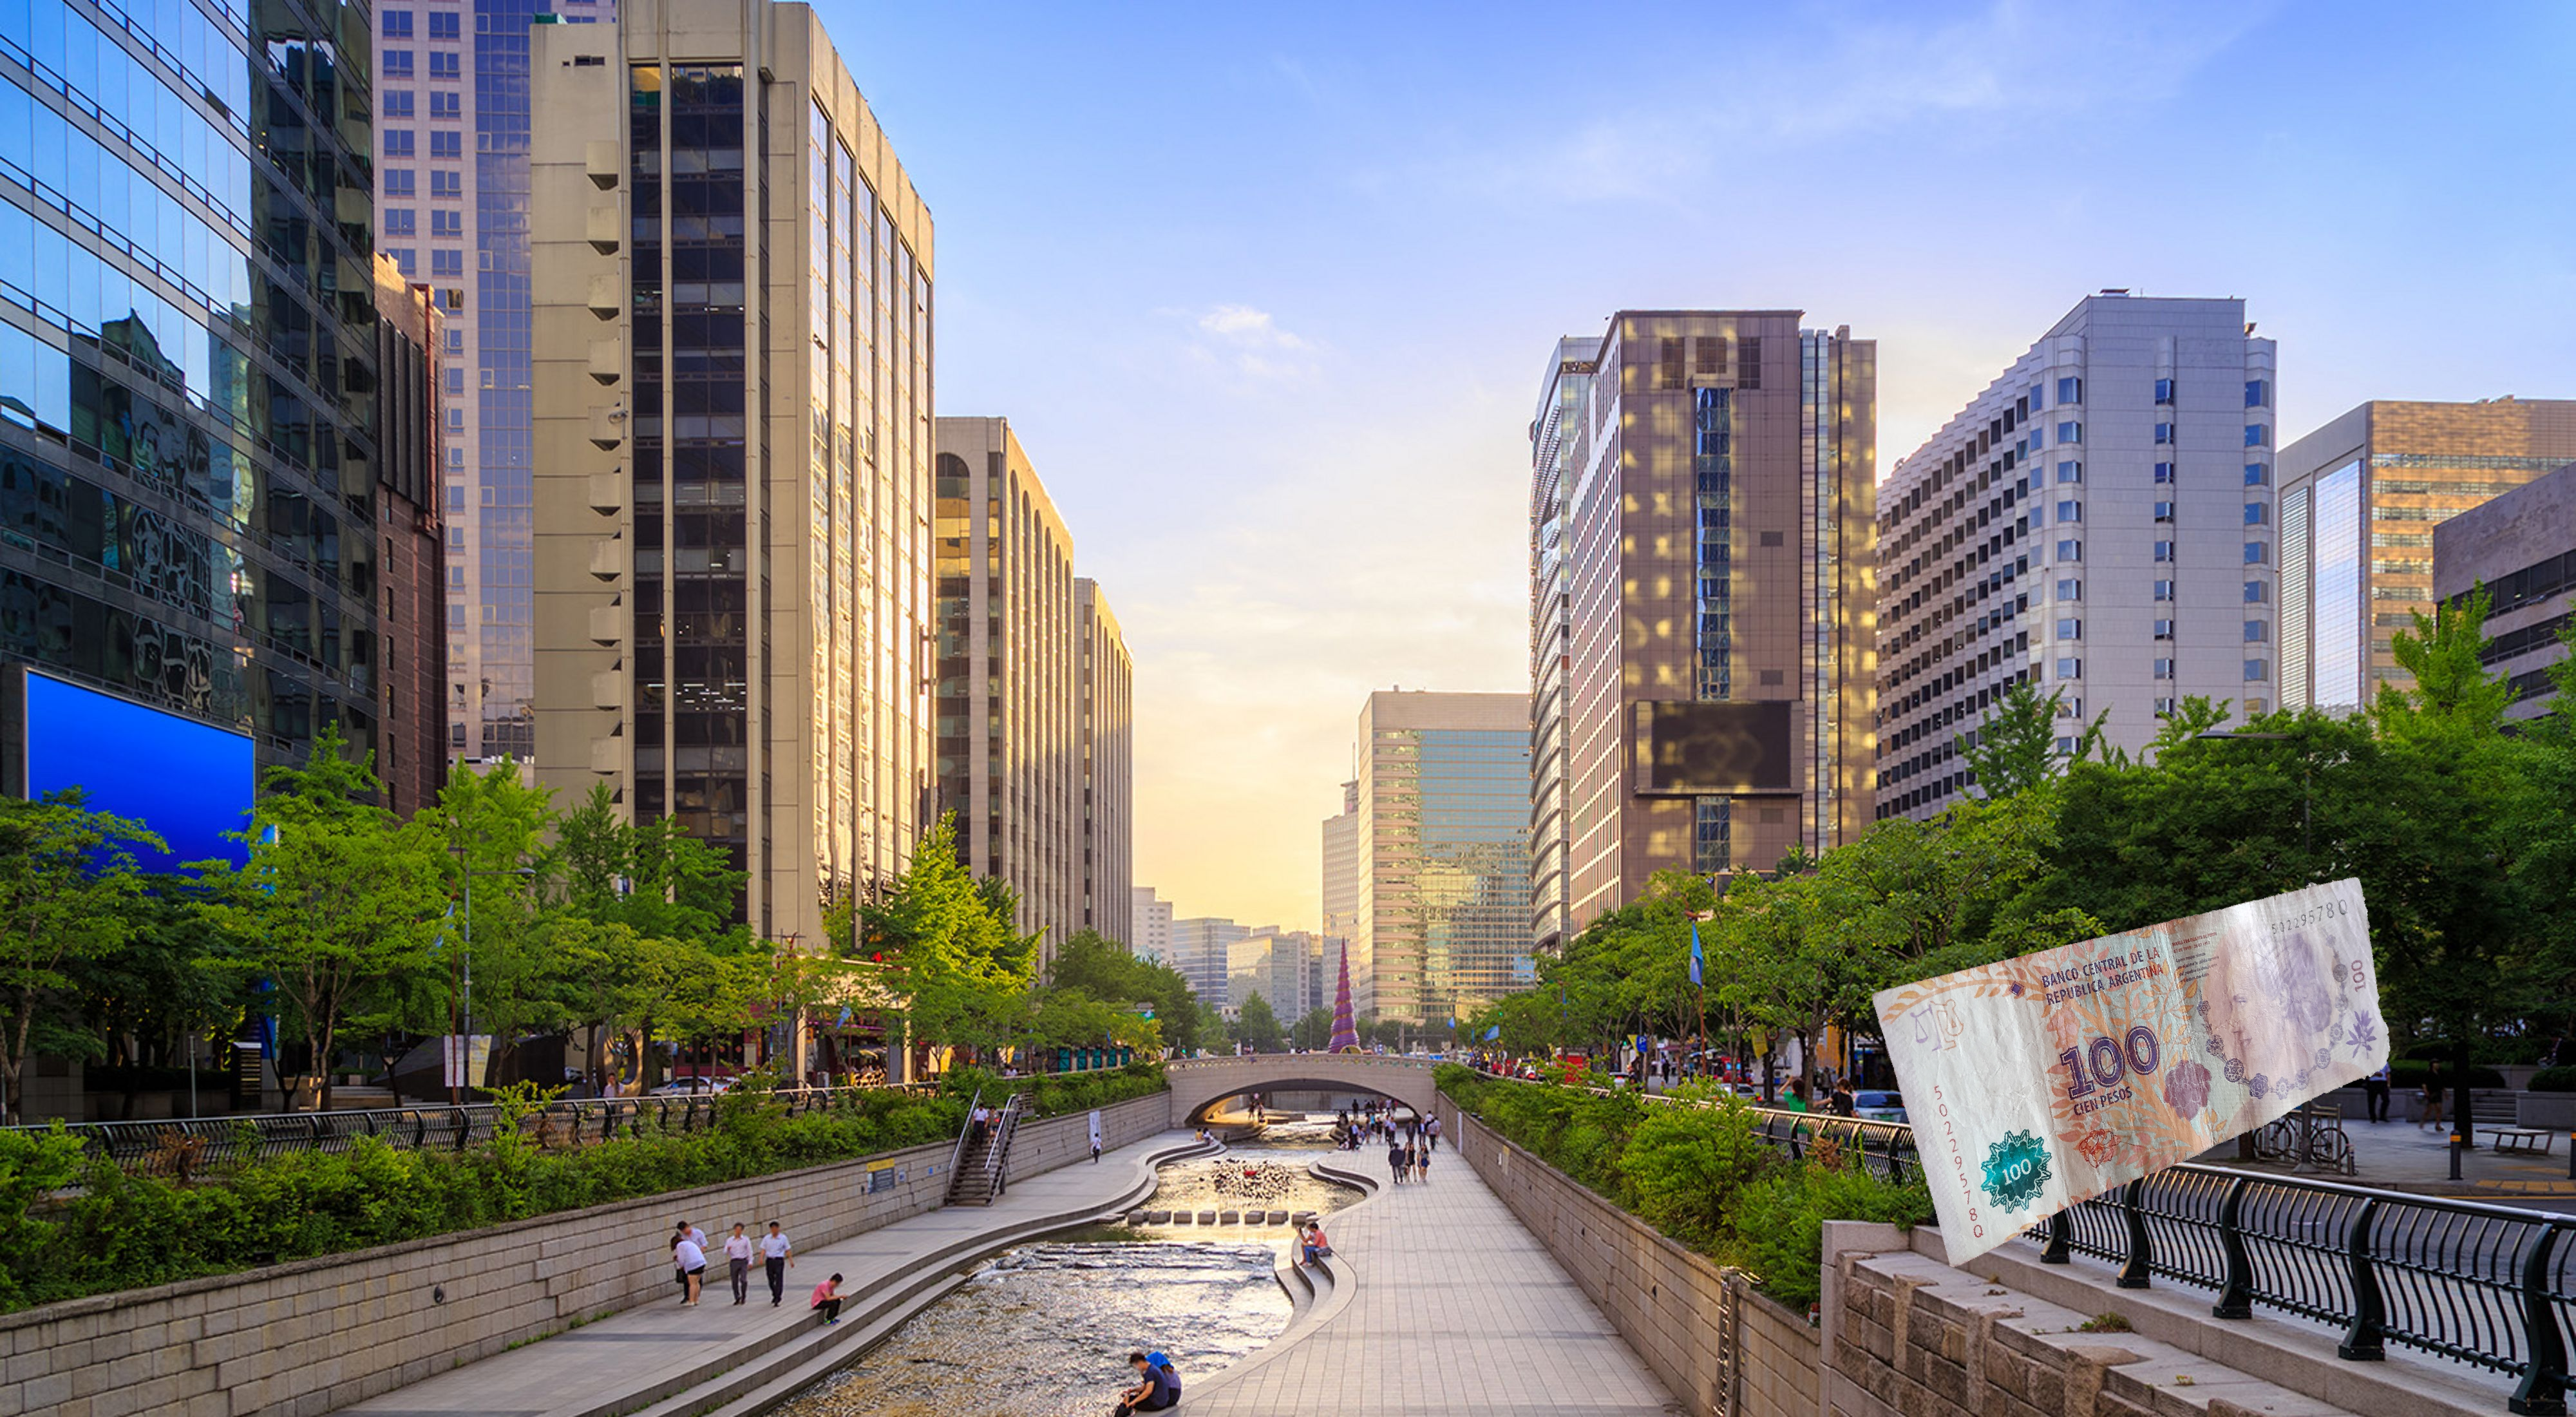
Denominación: 100